Extracurricular (film)

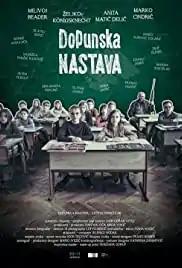
Film poster

Extracurricular is a 2019 Croatian crime comedy thriller film written and directed by Ivan-Goran Vitez. It was selected as the Croatian entry for the Best International Feature Film at the 93rd Academy Awards, but it was not nominated.